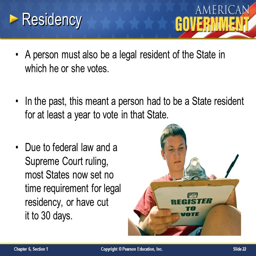
residency a person must also be a legal resident of the state in which he or she votes .